Protist locomotion

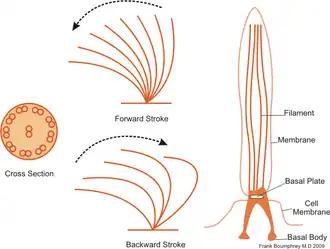
Cilia performs powerful forward strokes with a stiffened flagellum followed by relatively slow recovery movement with a relaxed flagellum

In contrast to flagellates, propulsion of ciliates derives from the motion of a layer of densely-packed and collectively-moving cilia, which are short hair-like flagella covering their bodies. The seminal review paper of Brennen and Winet (1977) lists a few examples from both groups, highlighting their shape, beat form, geometric characteristics and swimming properties. Cilia may also be used for transport of the surrounding fluid, and their cooperativity can lead to directed flow generation. In higher organisms this can be crucial for internal transport processes, as in cytoplasmic streaming within plant cells, or the transport of ova from the ovary to the uterus in female mammals.